Ward Prentice

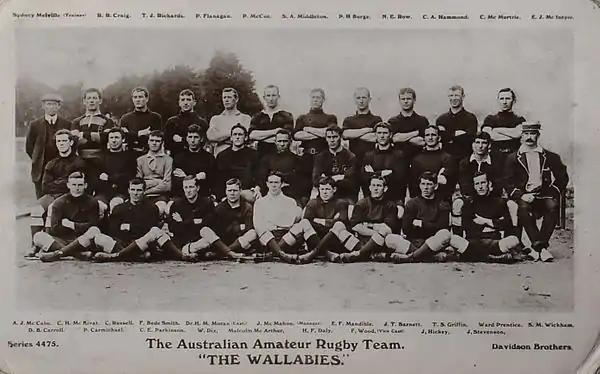
Prentice middle row 2nd from right, with the 1908 Wallaby tour squad

His first-class cricket debut came in 1913 when he kept wicket for Victor Trumper's New South Wales side, against Queensland at the Sydney Cricket Ground. Although he fell for a duck in his only innings, he took the catches of both Queensland opening batsmen. Prentice had to wait until 1921 for his second and final first-class appearance when he captained New South Wales against the same opponents and on the same ground. Again playing as a wicket-keeper, Prentice made another duck and didn't take a catch.